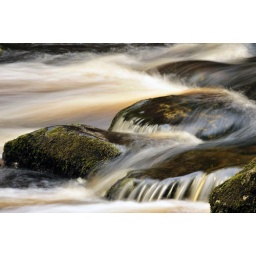
water on rocks in River Twiss at Ingleton.jpg